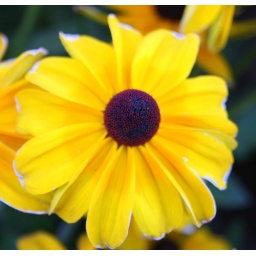
Disney does a lot of good landscaping work. There were a bunch of exotic tree and flowers and everything was in bloom.